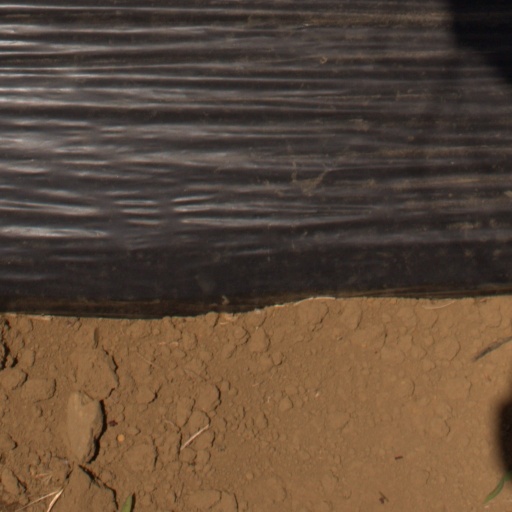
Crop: Jerusalem artichoke